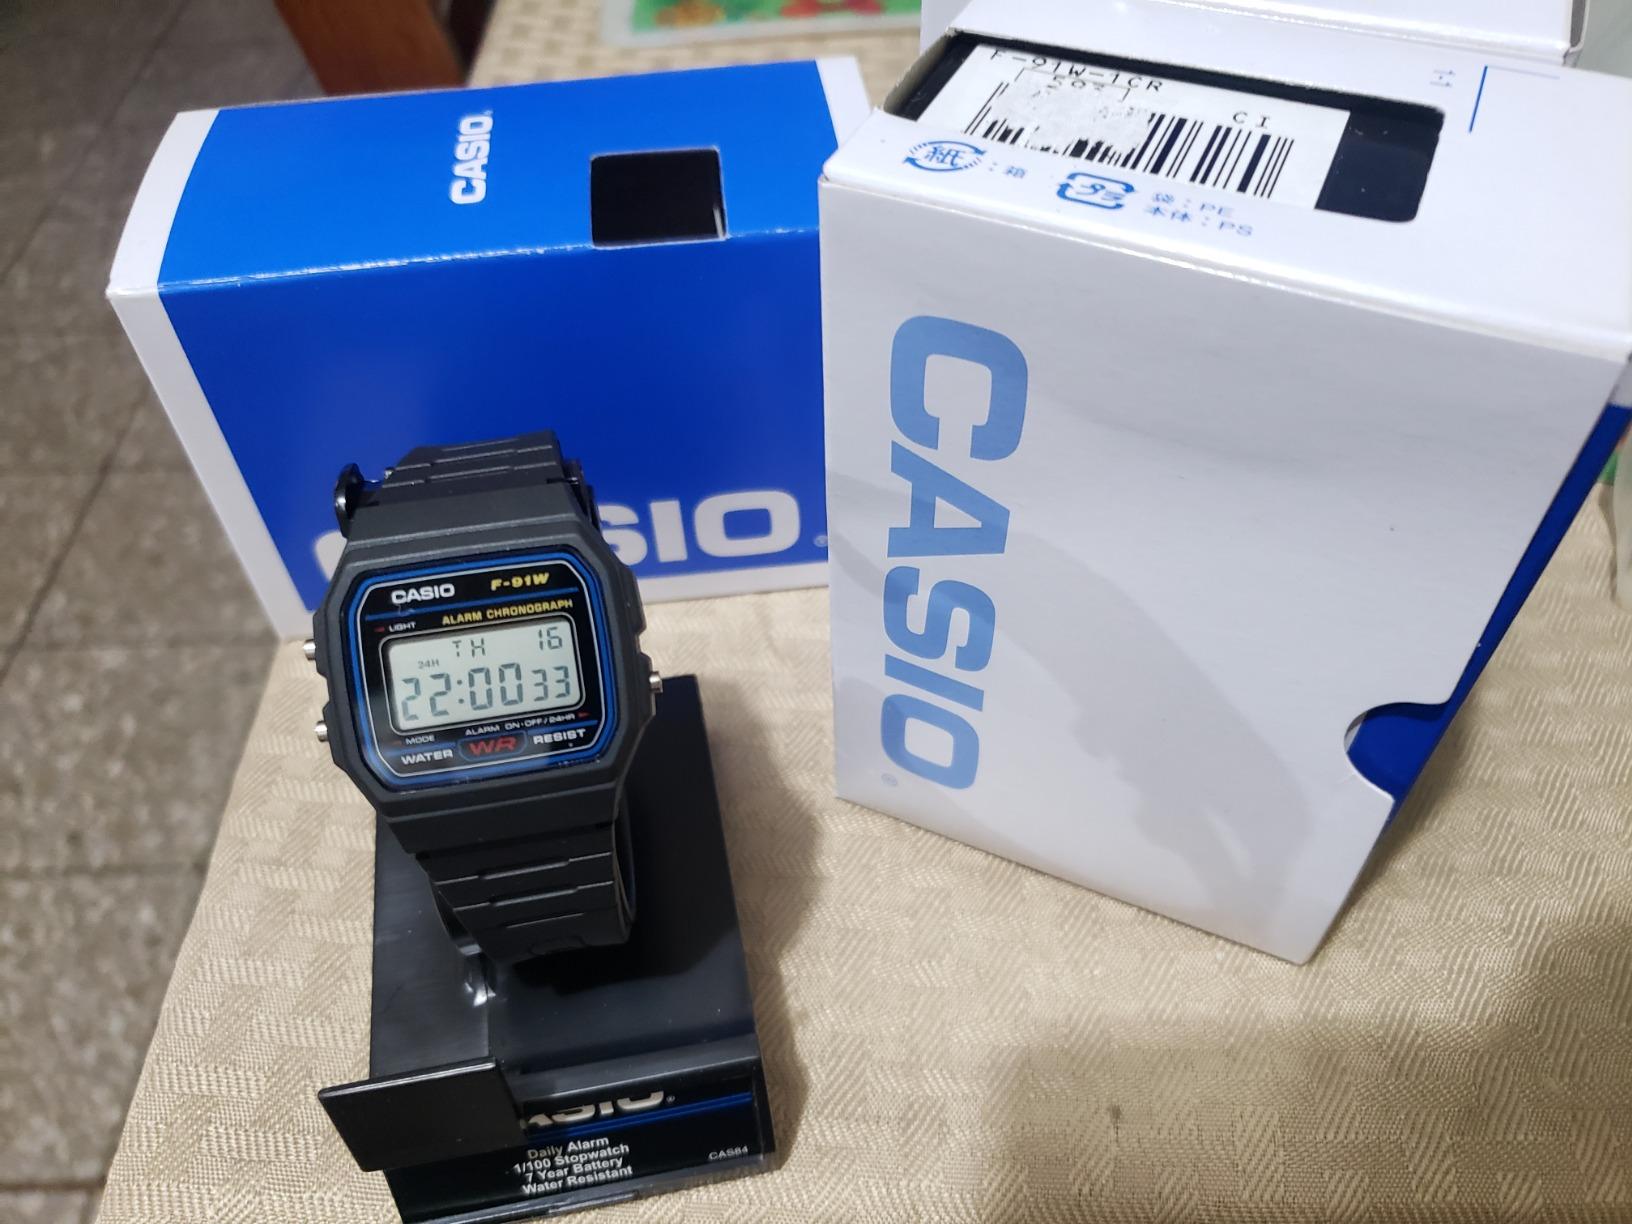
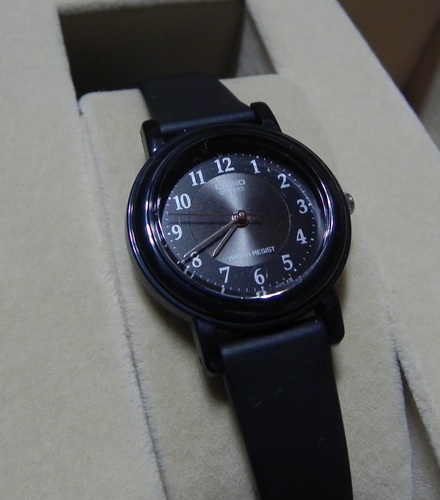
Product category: accessories_watch
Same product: no